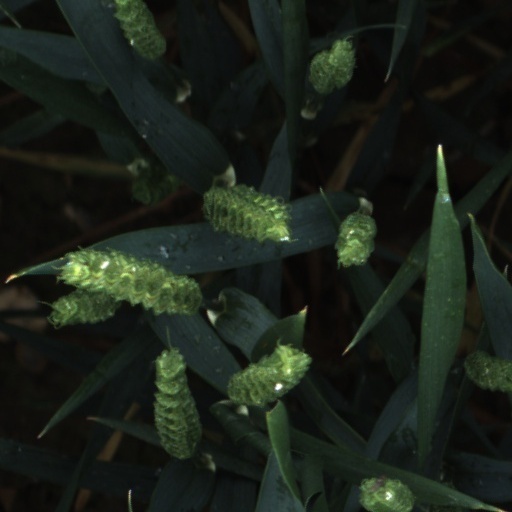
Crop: wheat